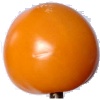
Label: yellow_tomato